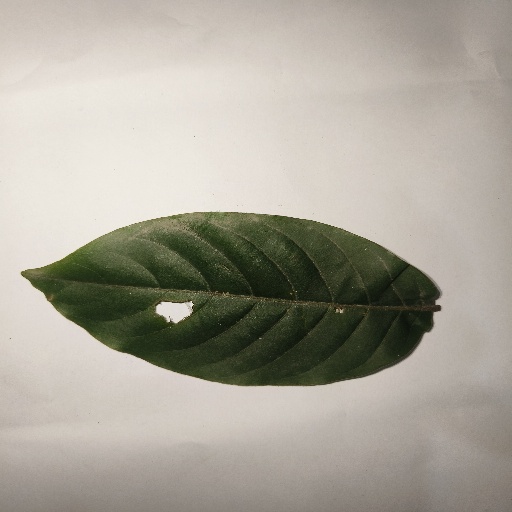
Species: HariTaki
Leaf condition: Shot Hole